Justin Herbert

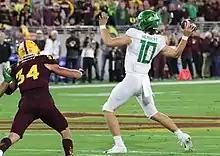
Herbert (right) in a game against the Arizona State Sun Devils in 2019

Despite projecting as a high draft pick, Herbert announced that he would return to Oregon for his senior season. He led the Ducks to a 12–2 record, including a win in the Rose Bowl where he ran for three touchdowns and was named Offensive MVP. In his best statistical collegiate season, Herbert totaled 3,471 passing yards, 32 passing touchdowns, and four rushing touchdowns. In addition to his on-field success, Herbert was named the 30th recipient of the William V. Campbell Trophy, which recognizes excellence in academics, athletics, and leadership, and is also referred to as the "Academic Heisman". He graduated from Oregon with a bachelor's degree in general science.